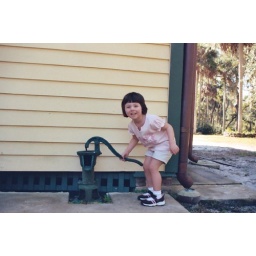
Megan checks out a water pump at the house by Snow White's cottage in Florida.